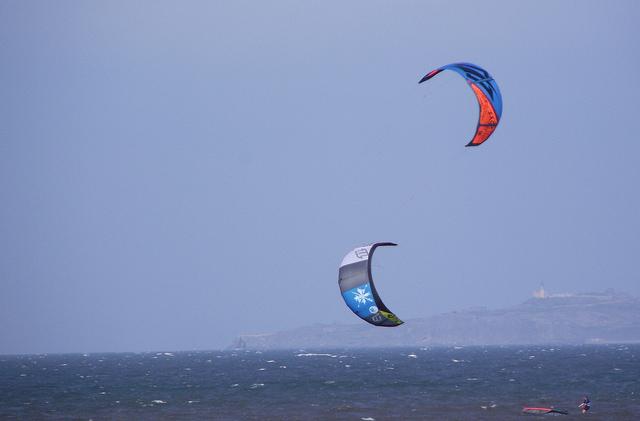
Two Hanggliders parachuting over the ocean in foggy weather